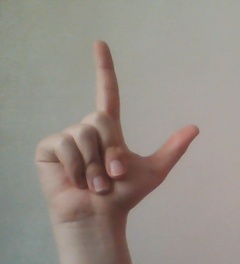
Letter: laam